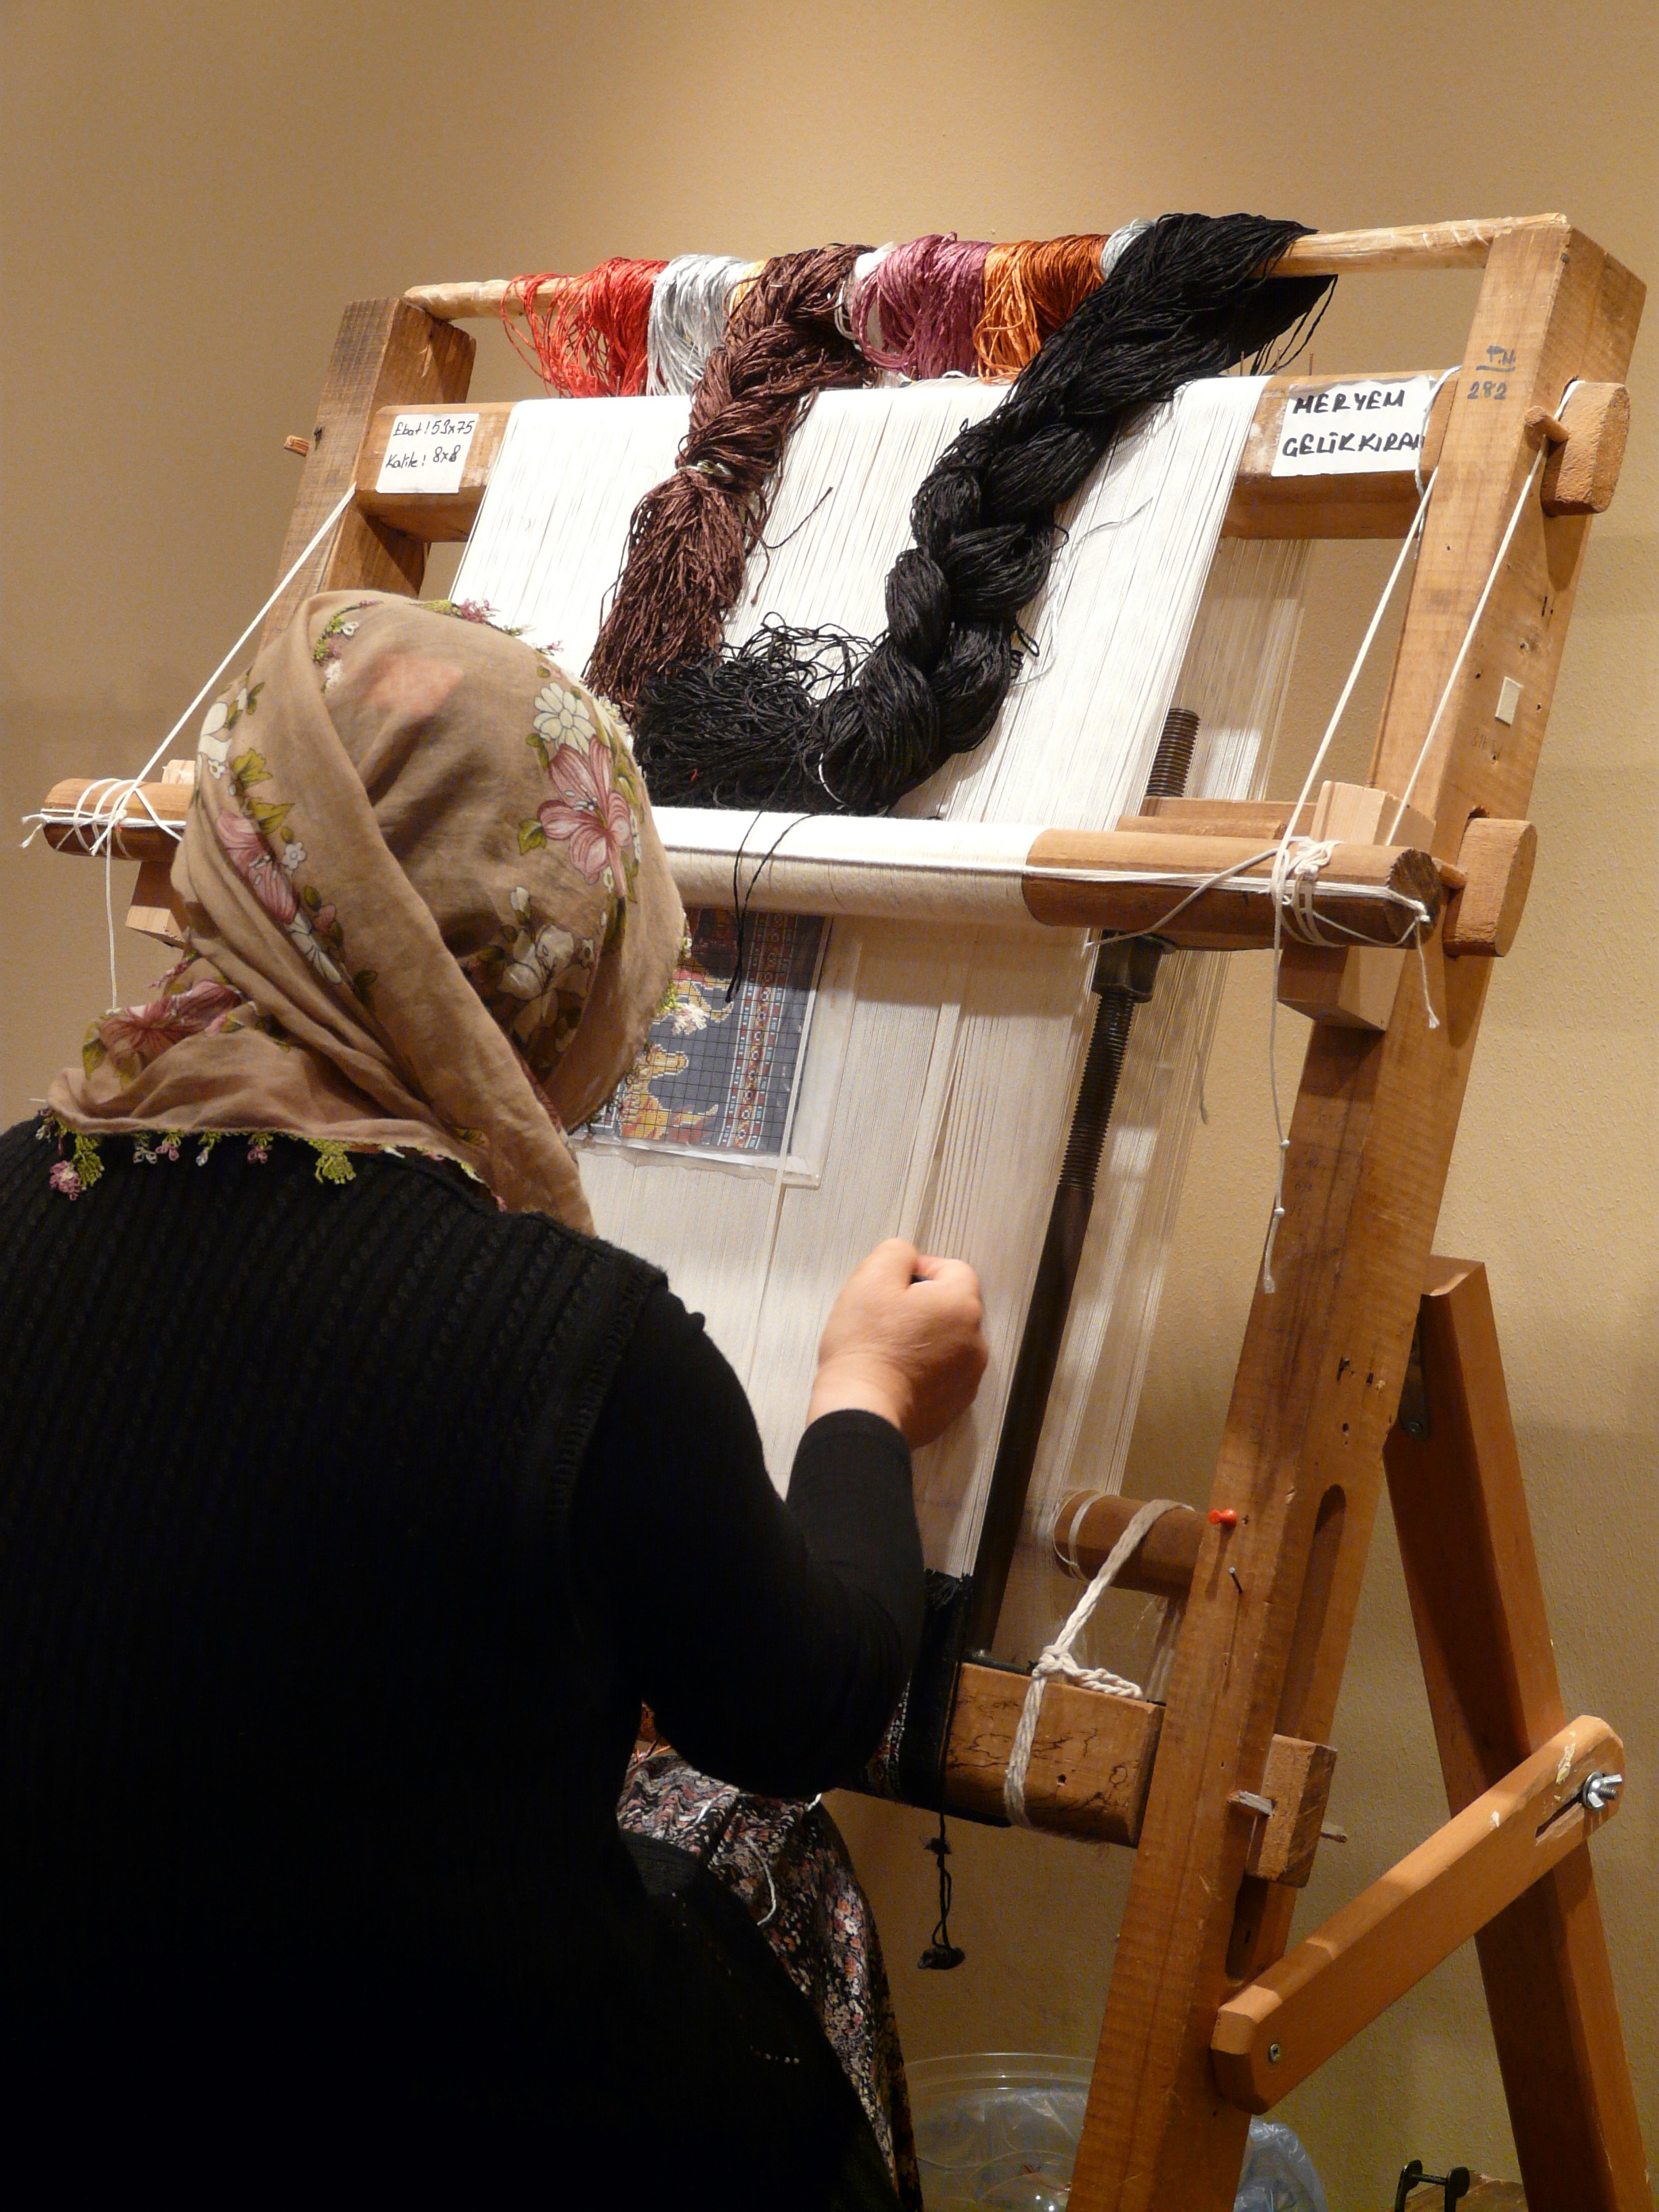
work, wood, woman, craft, furniture, weave, thread, art, turkey, carpet, cappadocia, hand labor, loom, teppichknuepferin